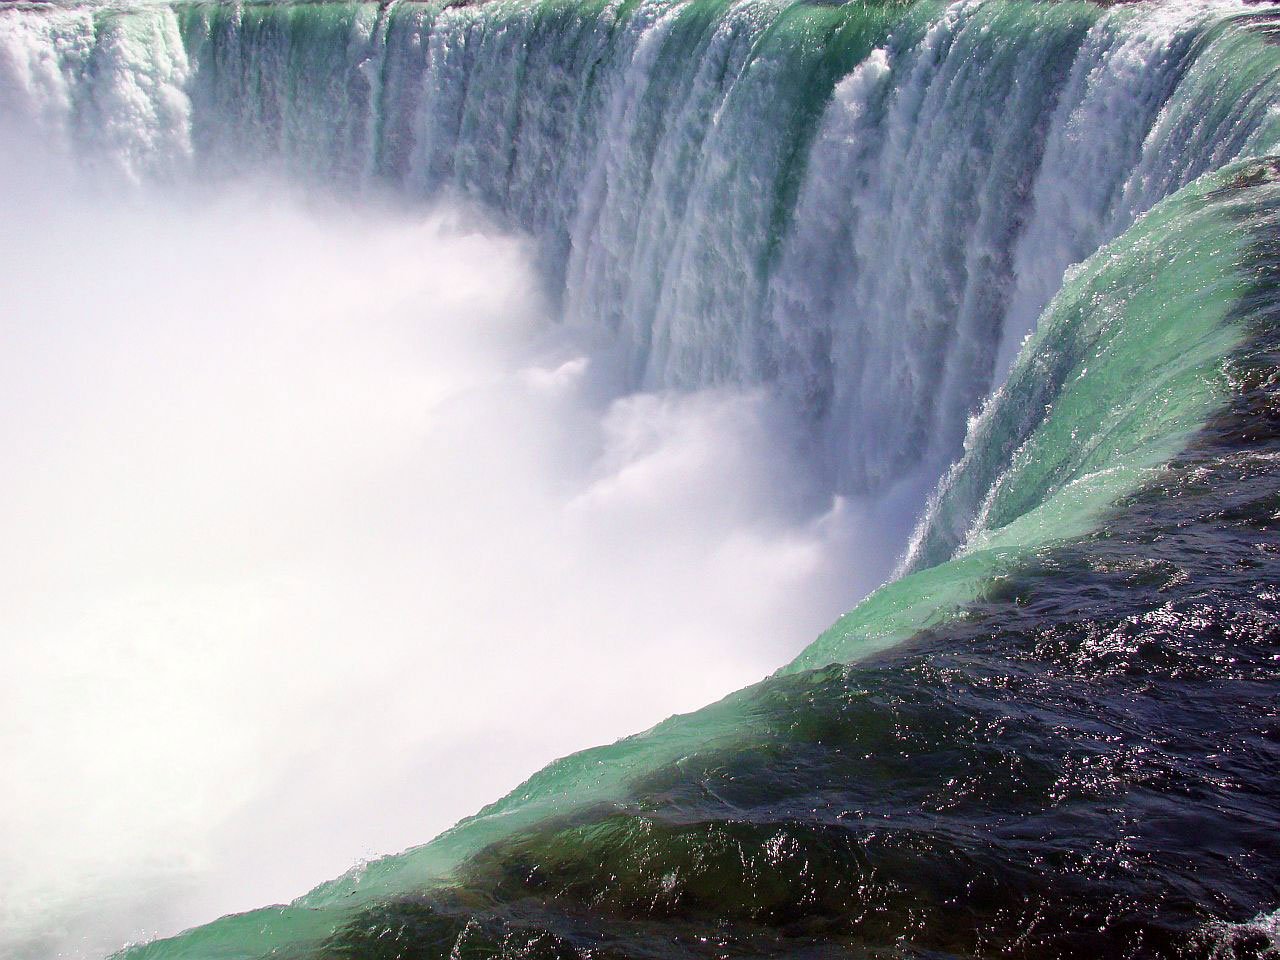
water, nature, waterfall, mist, body of water, edge, falls, niagara, water feature, atmospheric phenomenon, geological phenomenon